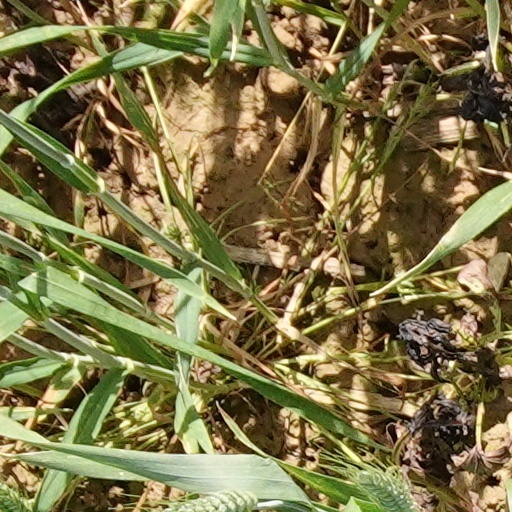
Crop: wheat